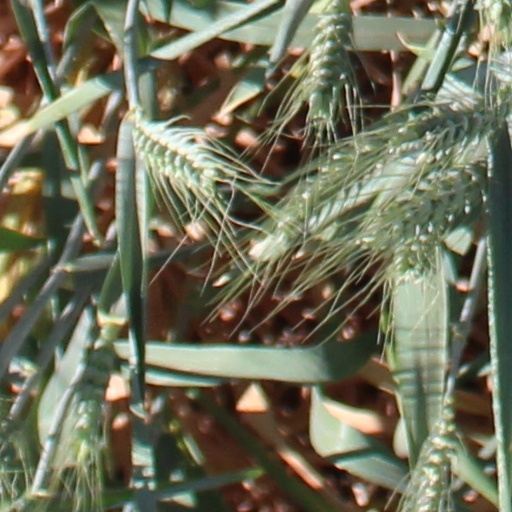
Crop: wheat